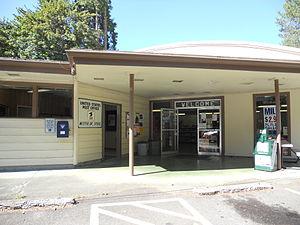
Westfir est une ville américaine située dans l'État de l'Oregon et dans le comté de Lane.